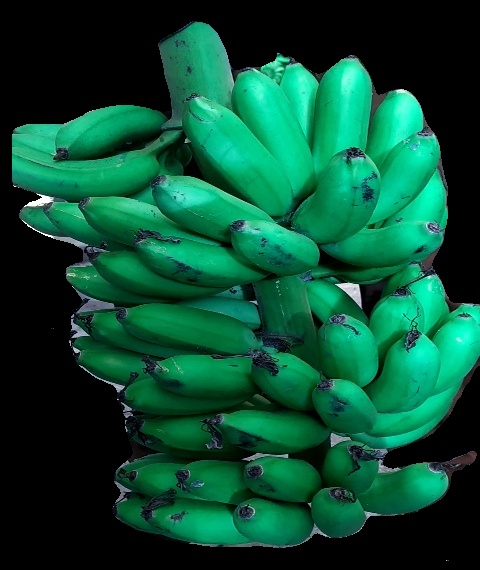
Variety: rasbale
Grade: grade1